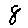
Label: 8